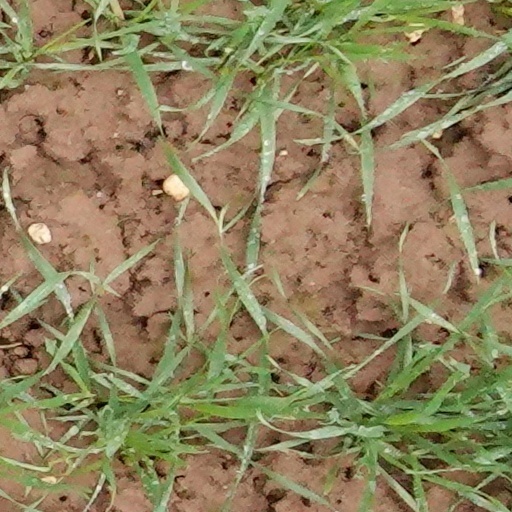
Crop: wheat